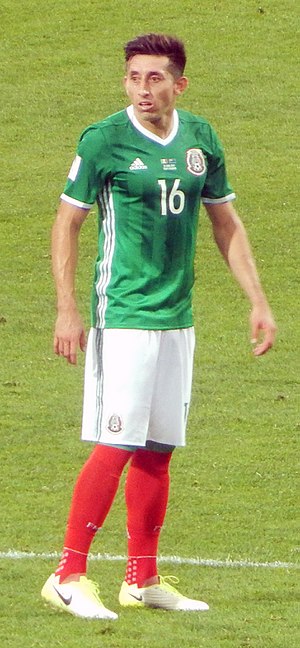
Héctor Herrera
Héctor Miguel Herrera López, er en mexicansk fodboldspiller. Han spiller for den spanske La Liga-klub Atletico Madrid